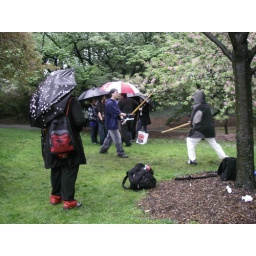
A couple of guys fencing for fun in the rain. I loved the petals all over the three-dollar street umbrella!